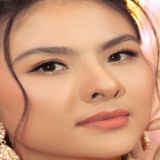
diễn viên Vân Trang